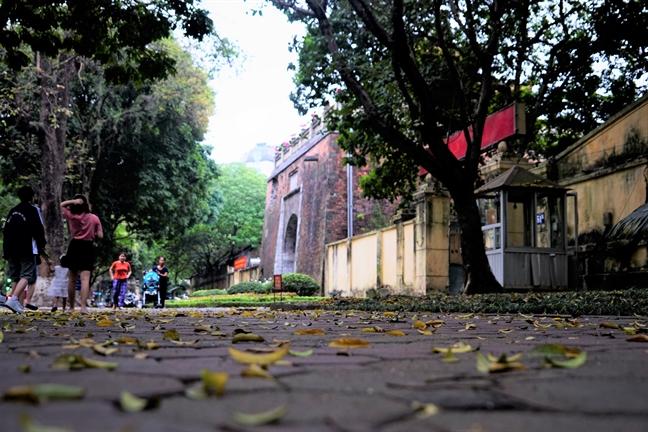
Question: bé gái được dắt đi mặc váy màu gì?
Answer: bé gái mặc váy màu trắng